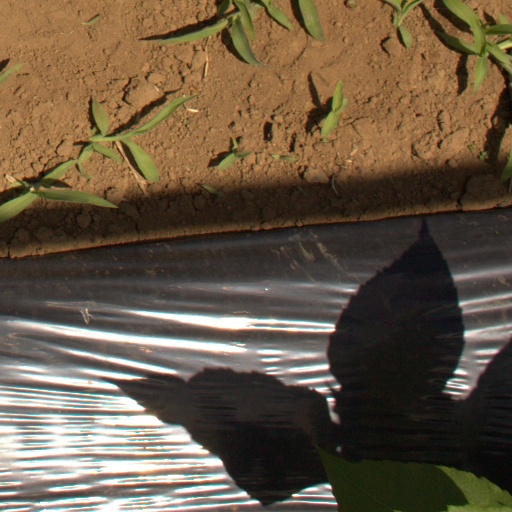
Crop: Jerusalem artichoke